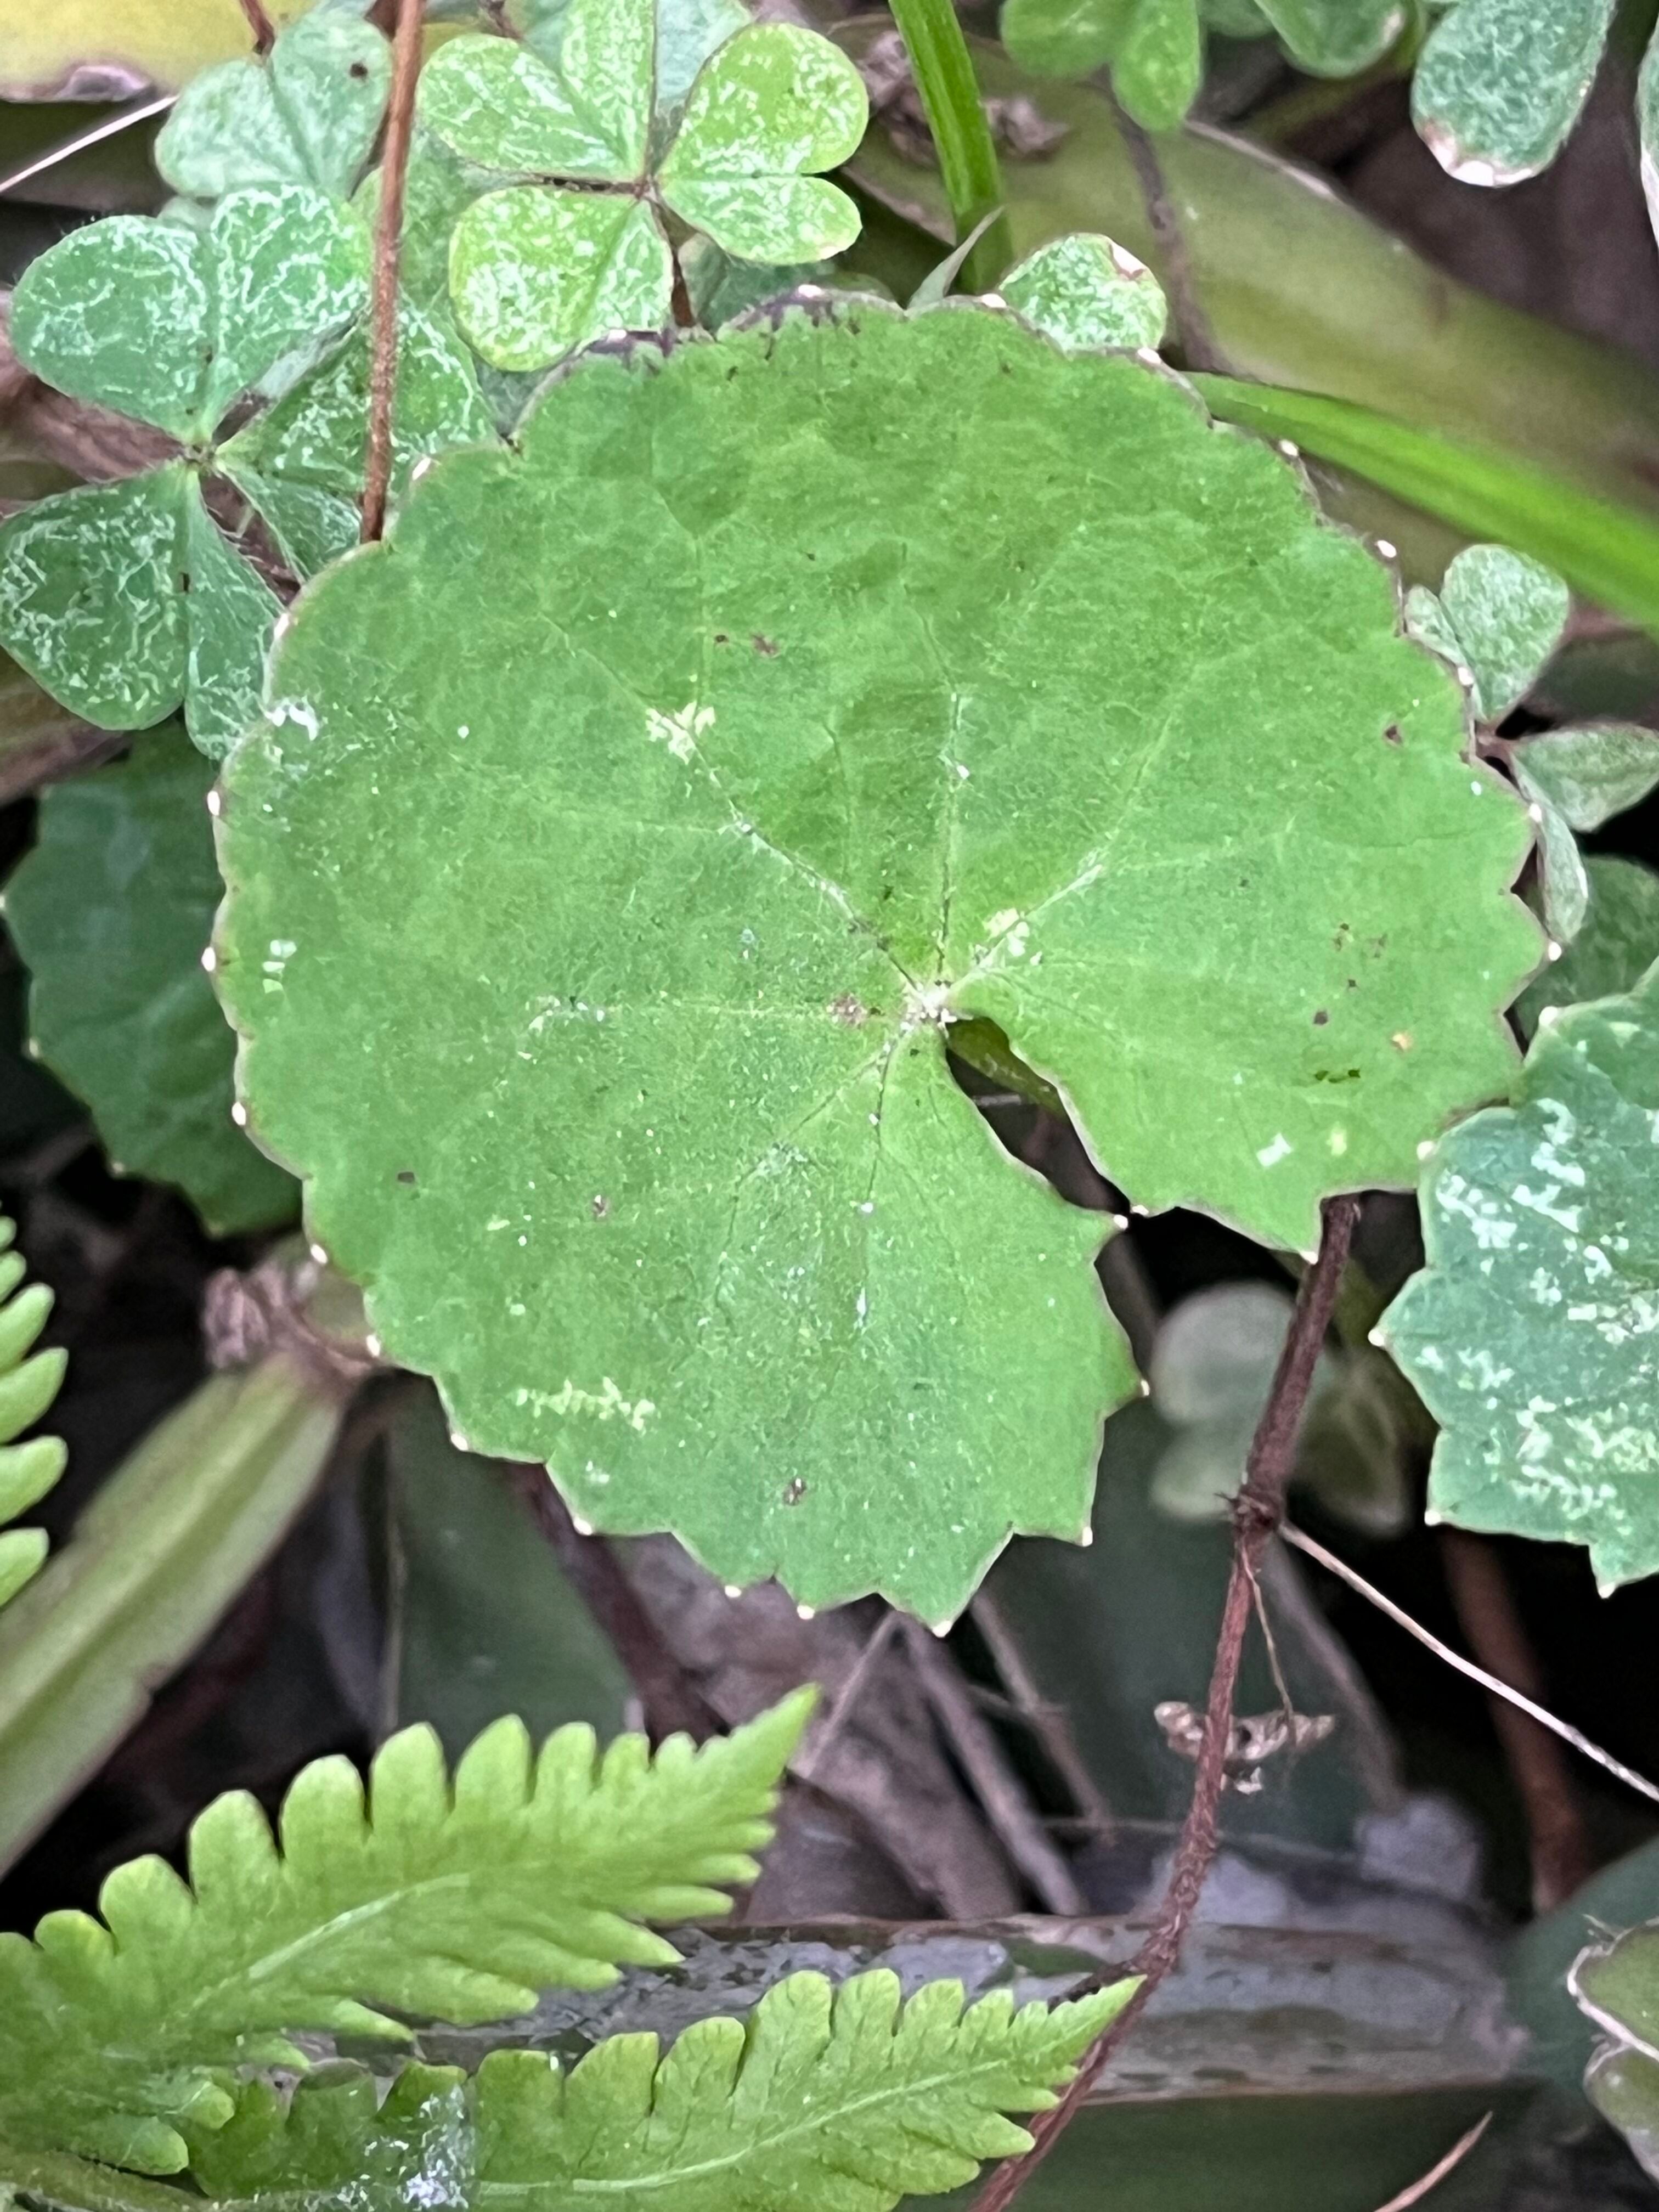
Plant species: centella-asiatica